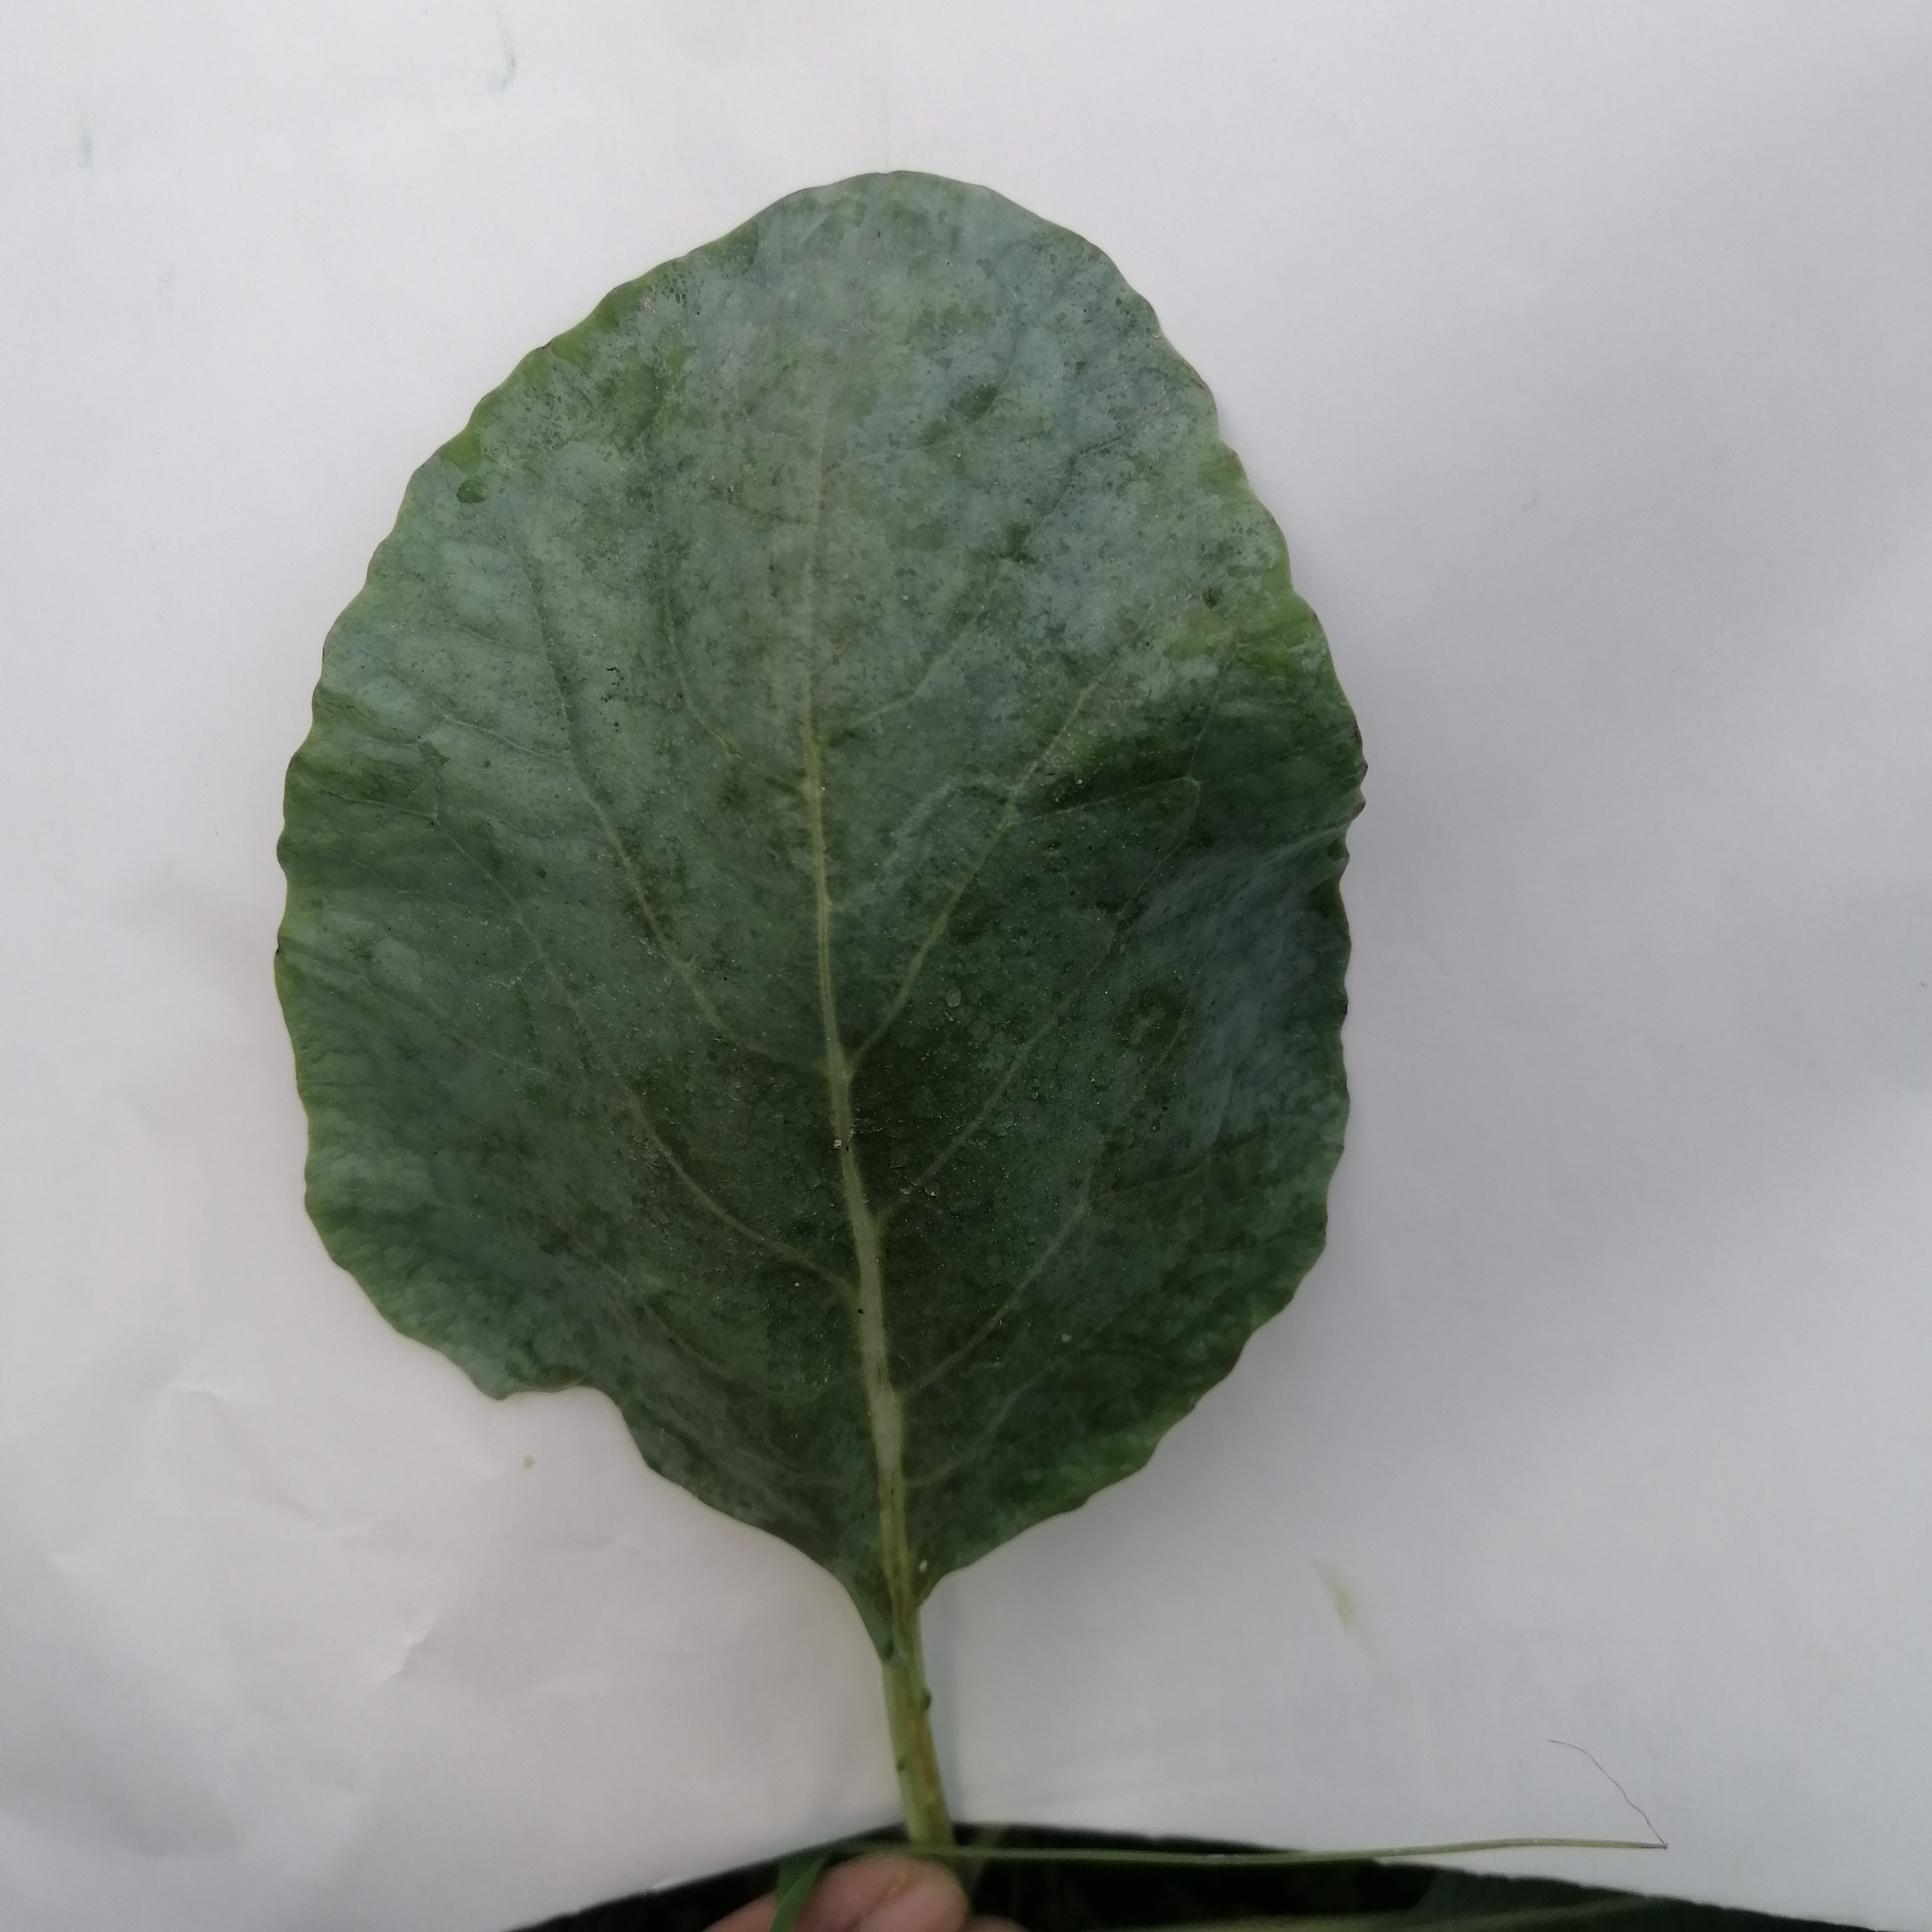
Label: Healthy